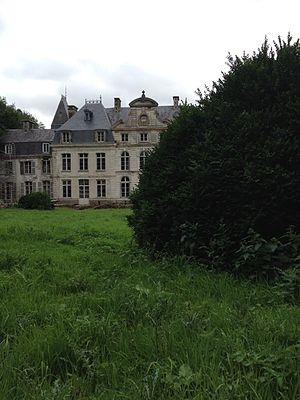
Château d'Humières Humières chateau
Humières est une commune française située dans le département du Pas-de-Calais en région Hauts-de-France.